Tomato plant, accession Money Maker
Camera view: vertical (180 deg); turntable rotation: 270 degrees
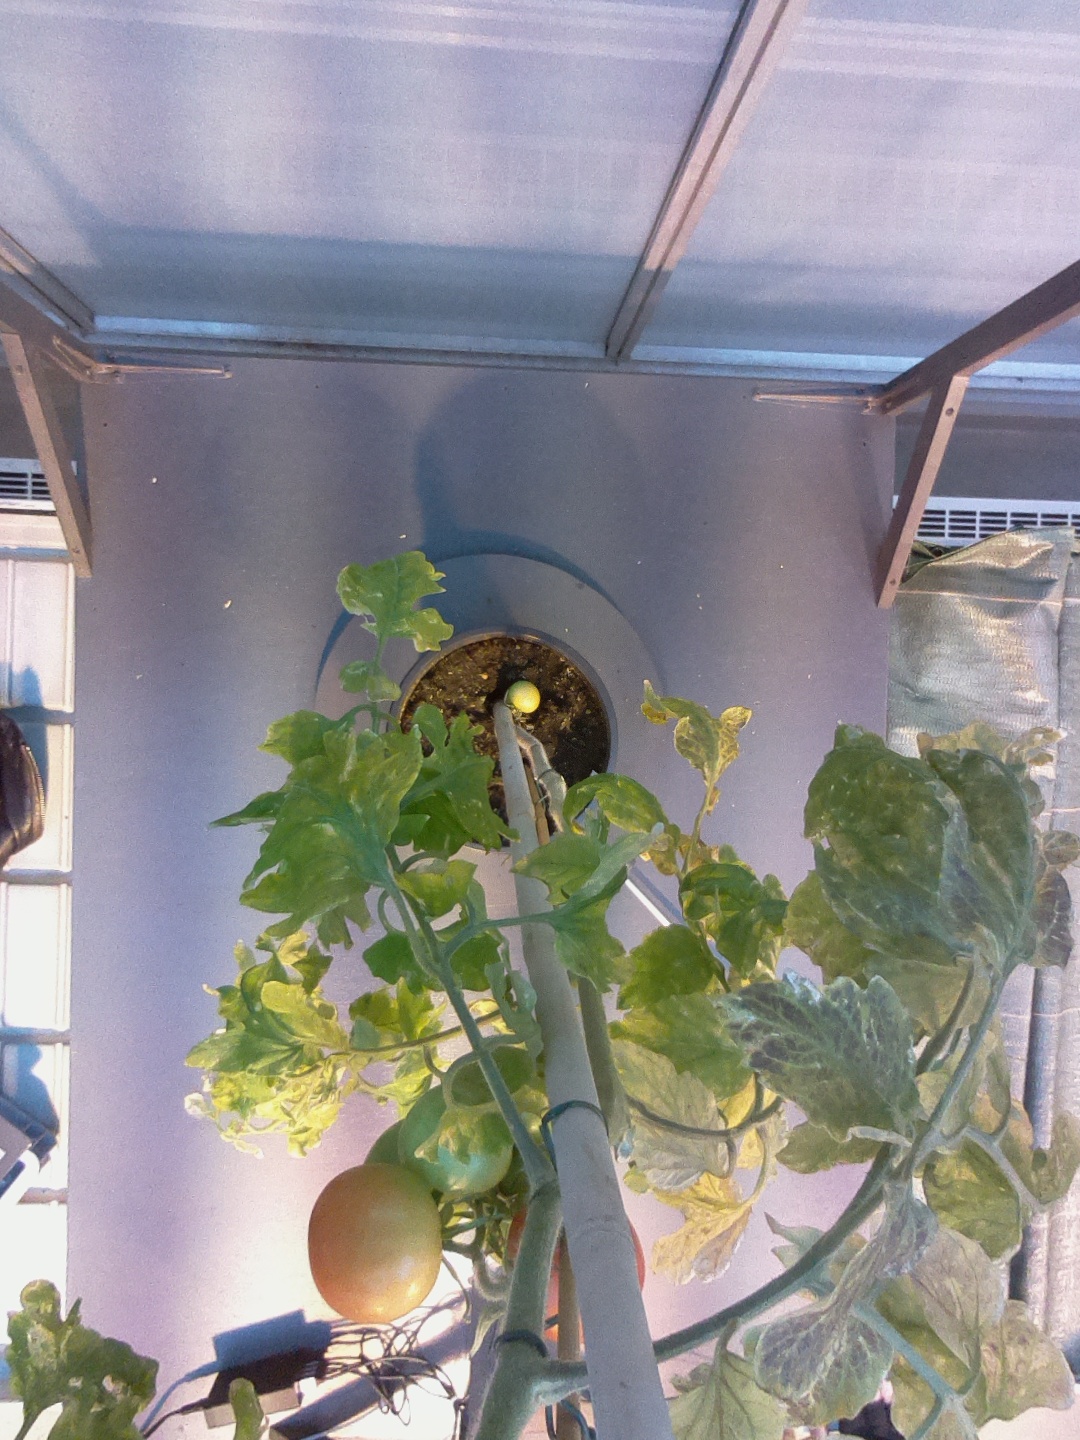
BBCH growth stage 81: 10%-20% of fruits show typical fully ripe color